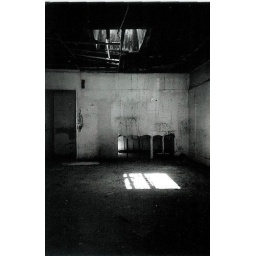
I shot this through the window of an abandoned building in Hollywood.